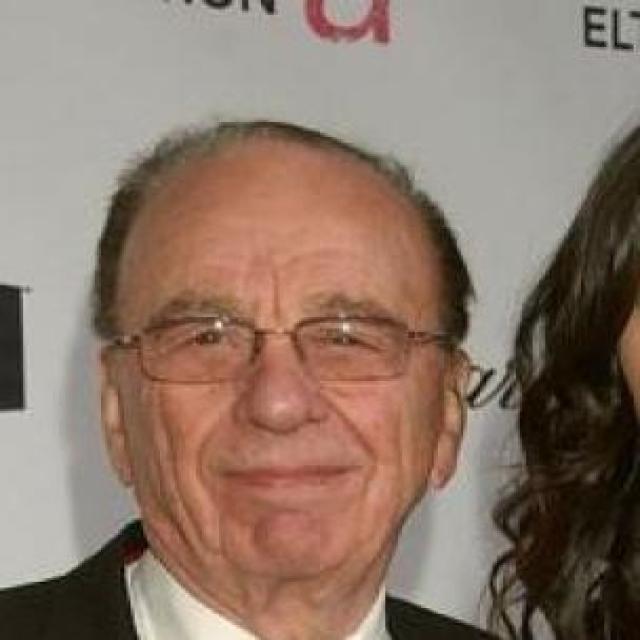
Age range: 65+